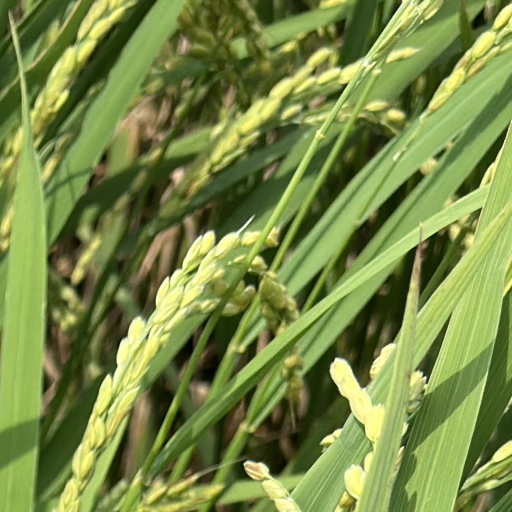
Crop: rice